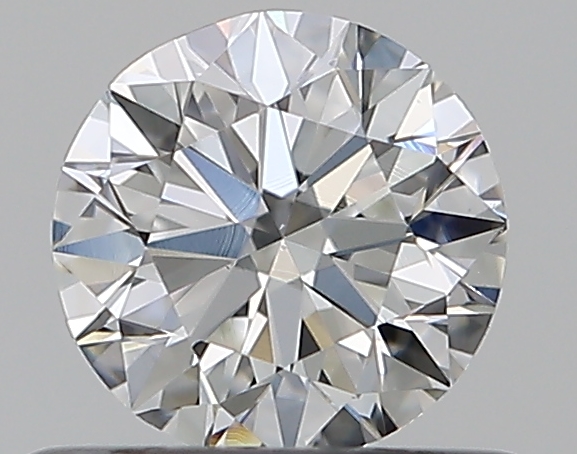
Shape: round
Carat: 0.5
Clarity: VS1
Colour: H
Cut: VG
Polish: EX
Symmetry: VG
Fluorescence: N
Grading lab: GIA
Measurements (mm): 4.96 x 5.02 x 3.15